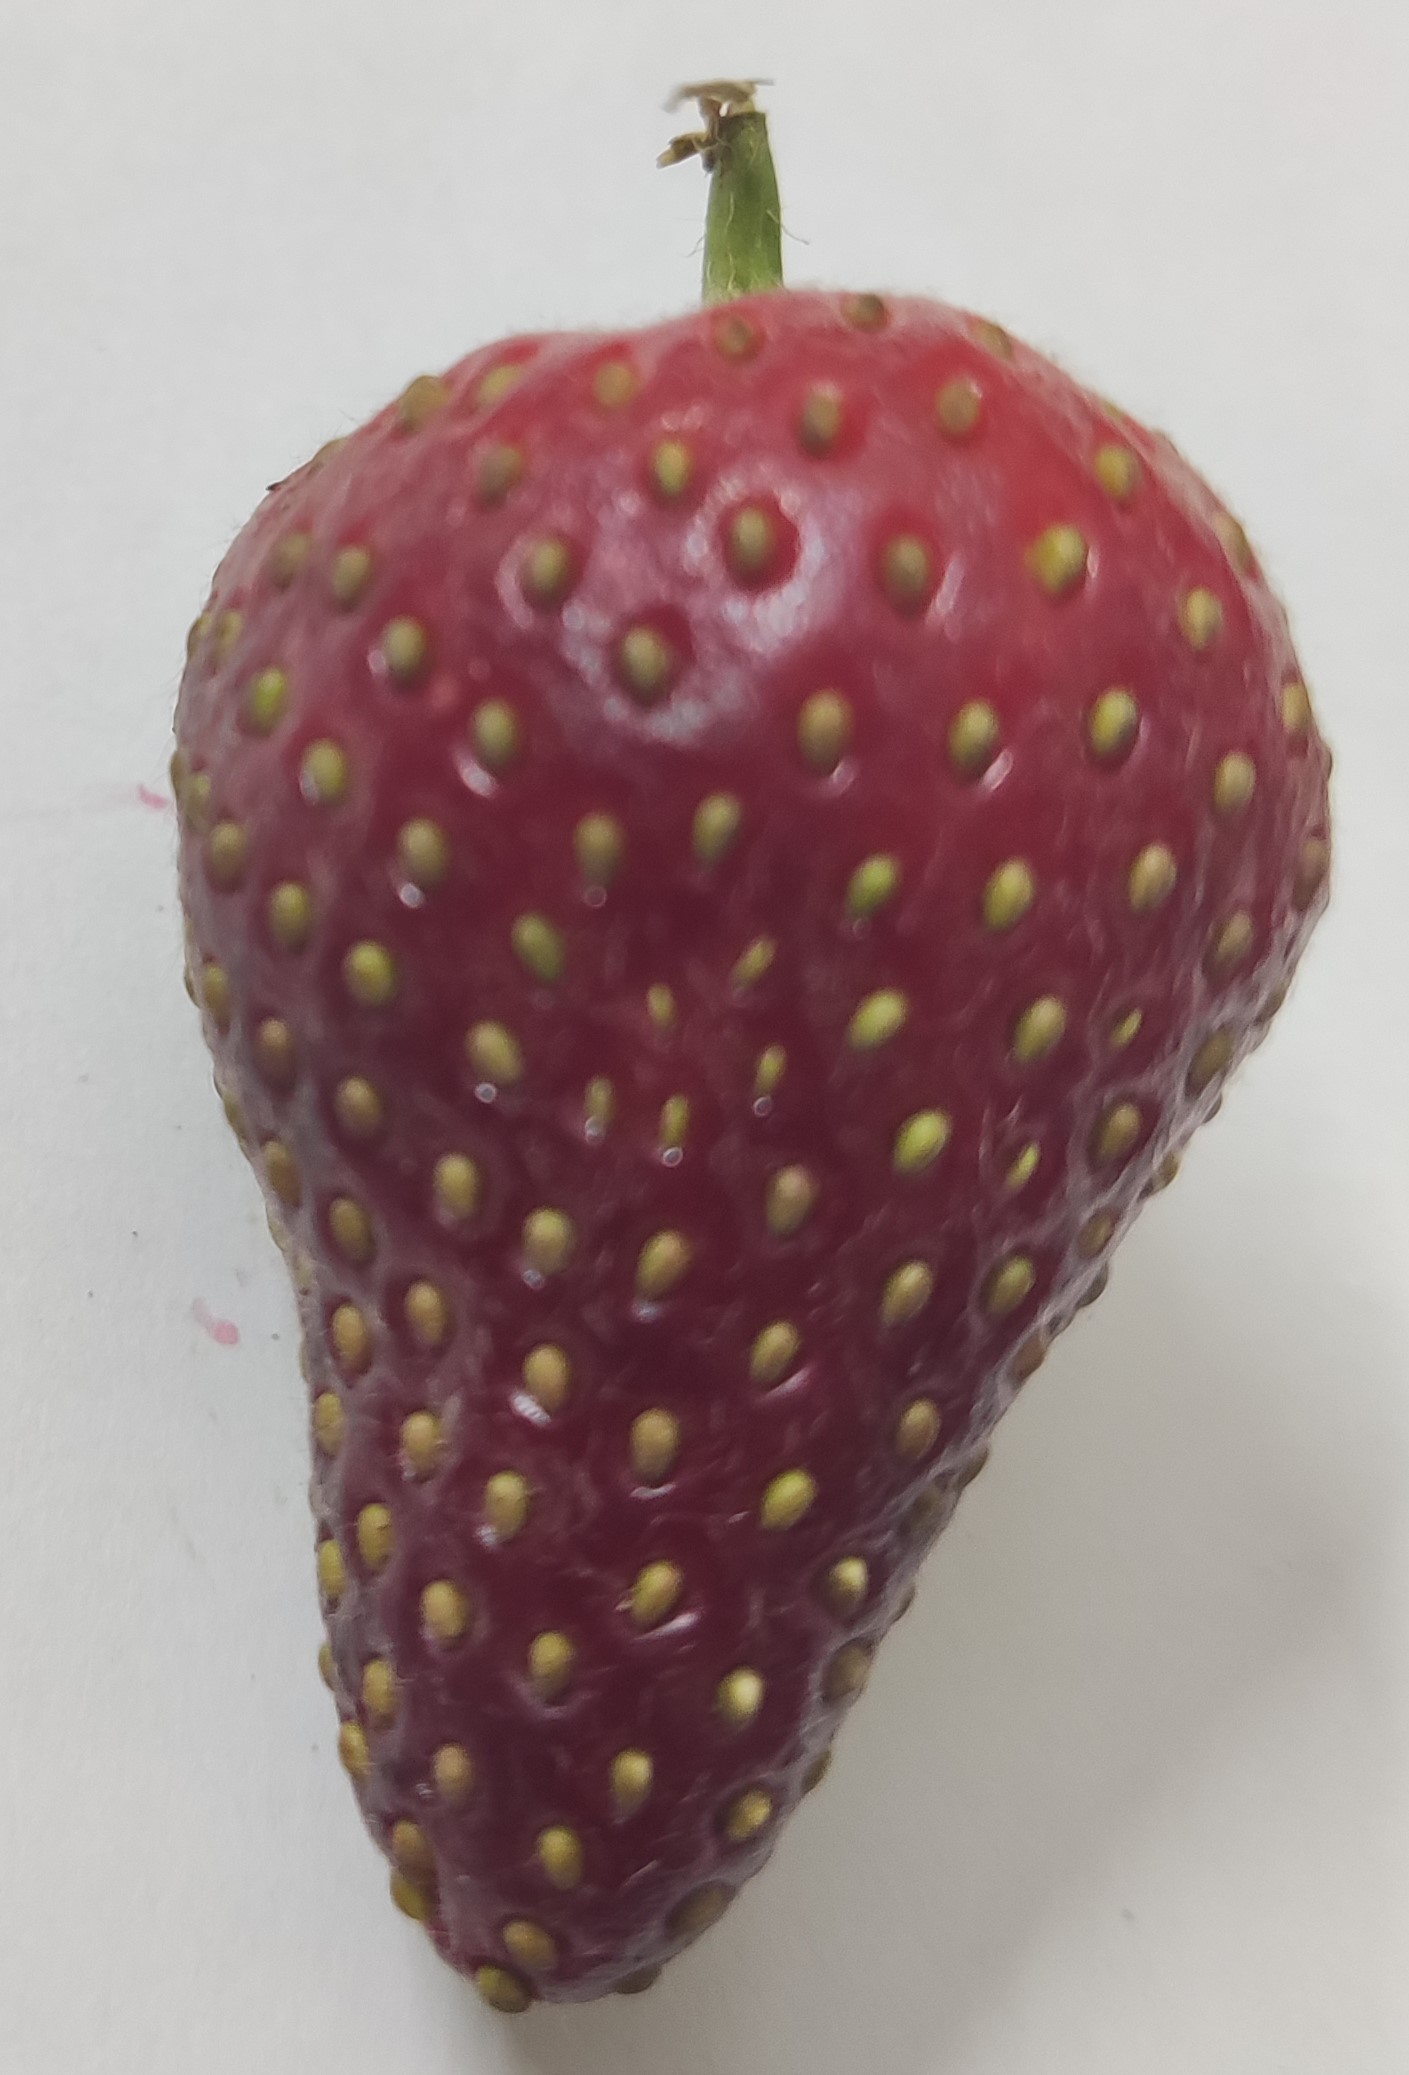
Fruit: strawberry
Condition: fresh